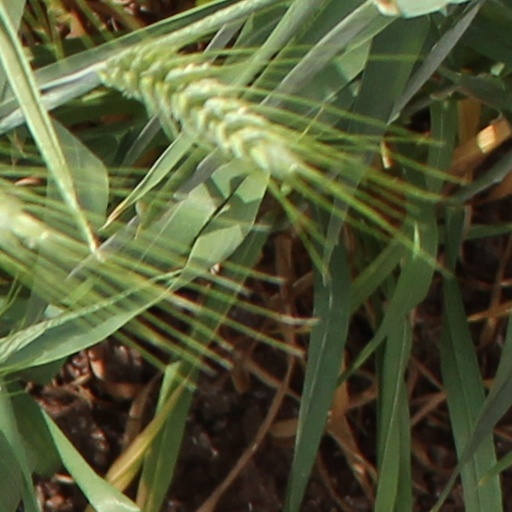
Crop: wheat